Vincent Adriaenssen

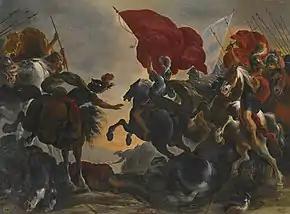
"Cavalry battle scene"

There are indications that he was missing his right arm and right hand from around 1663. This explains his French and Italian nicknames "le Manchole", "Il Manciola" and "Il Manciolla", which all mean 'the cripple'. Why he is also called by the nicknames ‘’Leckerbeetjen’’or ‘’Leckerbetien’’ is unknown. These names mean gourmet or gourmand but may also be a reference to the nickname of the Brabantine hero Gerard van Houwelingen. It is unknown whether or not he joined the Bentvueghels, an association of mainly Dutch and Flemish artists working in Rome who had the custom of giving their members a nickname (the so-called bentname).